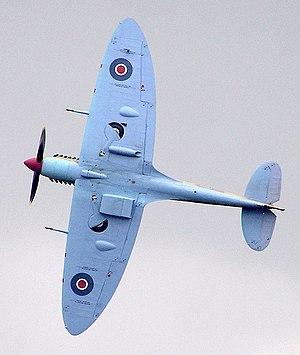
Le Supermarine Spitfire est l'un des chasseurs monoplaces les plus utilisés par la RAF et par les Alliés pendant la Seconde Guerre mondiale. Il donna lieu à une diversification et à une multiplicité de versions jamais atteinte auparavant dans l'histoire de l'aviation.
Une aile elliptique est une forme d'aile apparue dans les années 1920 pour diminuer la traînée aérodynamique.
La Royal Air Force est la force aérienne de l'armée britannique. Elle forme avec la British Army et la Royal Navy les Forces armées britanniques. Sa devise est Per Ardua ad Astra qui signifie « À travers les embûches jusqu'aux étoiles ».